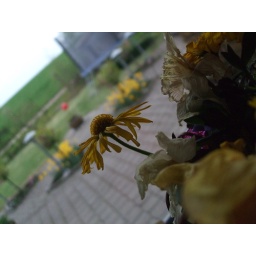
a withered flower in my window